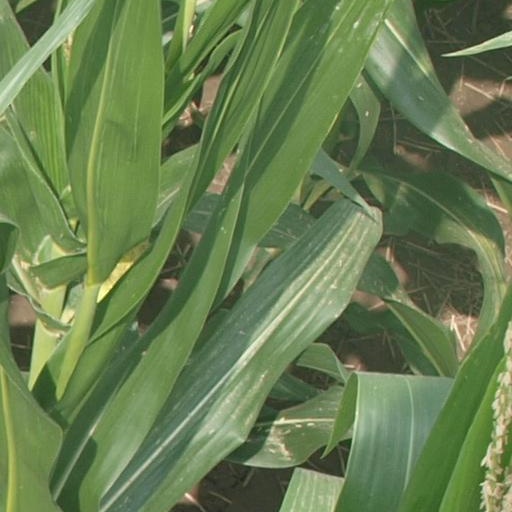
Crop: maize; corn